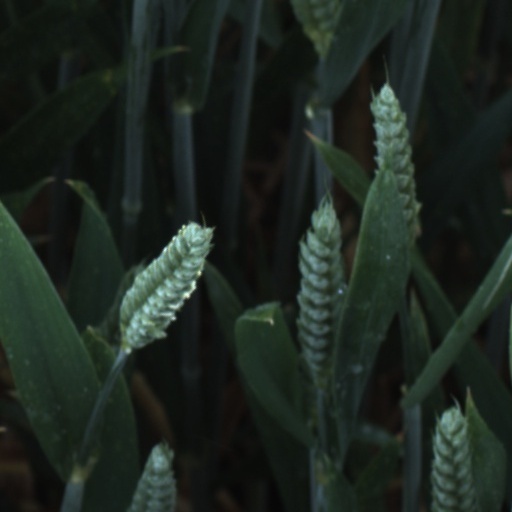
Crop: wheat